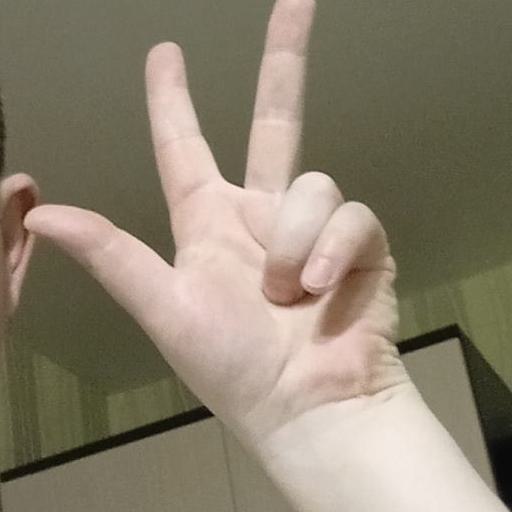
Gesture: three2